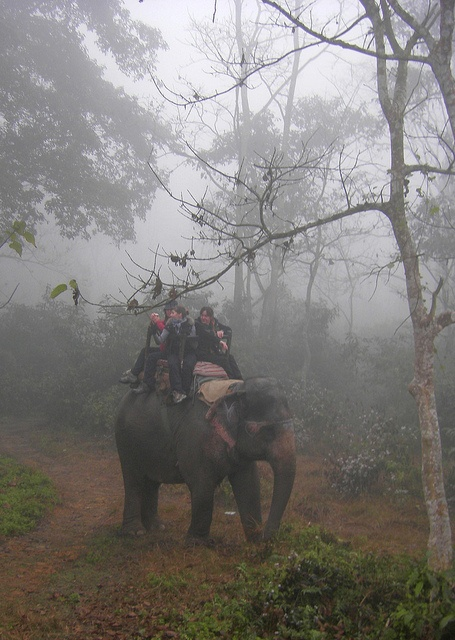
A group of people riding on the back of an elephant.
Several people riding an elephant through foggy woods.
An elephant carrying some people through some foggy woods.
A elephant with a group of people sitting on its back.
A group of people on an elephant ride.